Jason White (American racing driver)

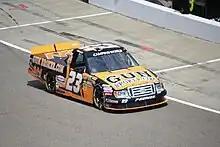
White's No. 23 truck on pit road at Rockingham in 2012

In 2007, White was scheduled to run two races with MB Motorsports along with sponsor GunBroker.com, but resulted in a one-race deal at Daytona. In April, it was announced that White would run the rest of 2007 season in the No. 7 for Pennington Motorsports with sponsorship from Hooters Energy Drink. For 2008, White joined SS-Green Light Racing and brought along GunBroker.com as a sponsor and had a fair, but uneventful season, which placed him in a Toyota for one race. In 2009, White signed up with GunBroker Racing to drive a full-season in the No. 23 GunBroker.com Dodge Ram. White scored his season best finish at Kansas in May, placing in the top 10. White also led 86 laps at the O'Reilly 200 at Bristol Motor Speedway but finished 14th after a late pit stop. In September, White had his career best qualifying effort and career best finish of 3rd at Las Vegas Motor Speedway. For 2010, White and GunBroker moved to SS-Green Light Racing, where they started off the season on a high note by winning the pole for the NextEra Energy Resources 250 at Daytona International Speedway. White had his best season to date, grabbing 3 top fives and 7 top 10s en route to finishing 10th in points. White and GunBroker.com left SS-Green Light Racing at season's end and moved to the upstart Joe Denette Motorsports. However, White and JDM struggled to a 15th-place finish in points, and White and GunBroker left to form their own team for 2012.